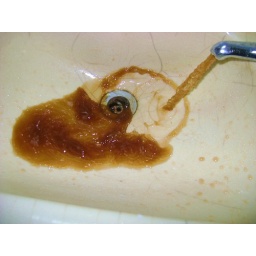
sink water in Cape Coast